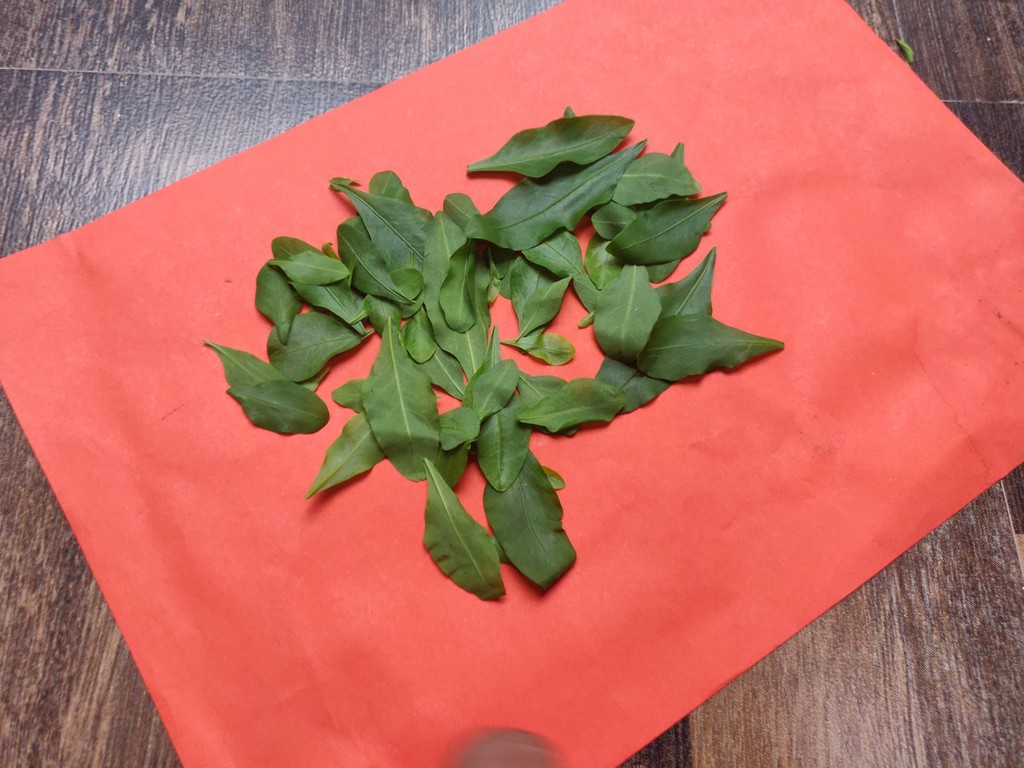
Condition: Healthy
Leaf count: multiple
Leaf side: unknown